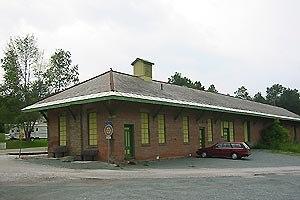
La gare de Fair Haven est une gare fermée des États-Unis Fair Haven dans l'État du Vermont